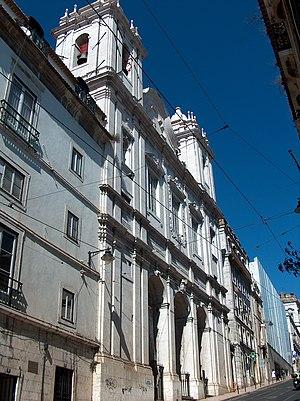
Cet article recense les monuments nationaux du district de Lisbonne, au Portugal.